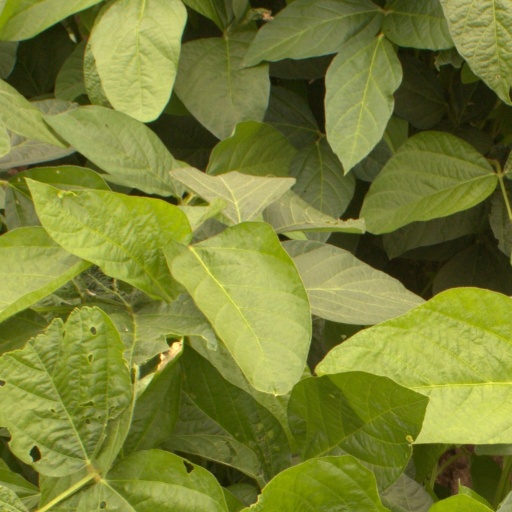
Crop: soybean